Question: Please indicate a possible affordance area of the banana that can be used for eating
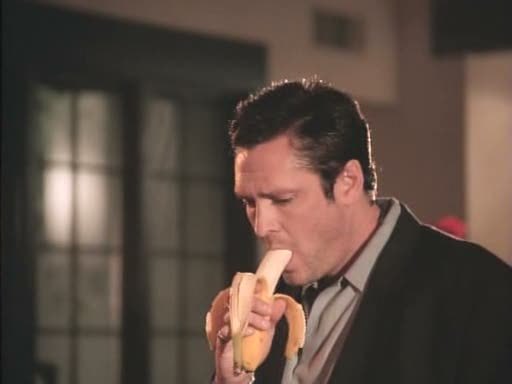
Answer: [213.5, 248, 304.5, 375]